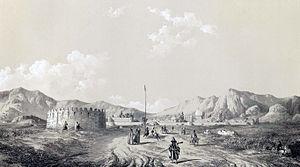
Tour des Mamacenis, Chiraz